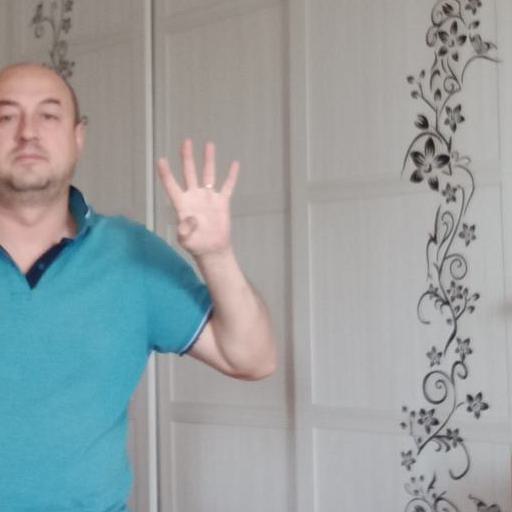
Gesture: four